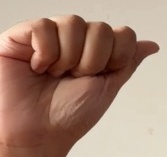
ASL sign: A